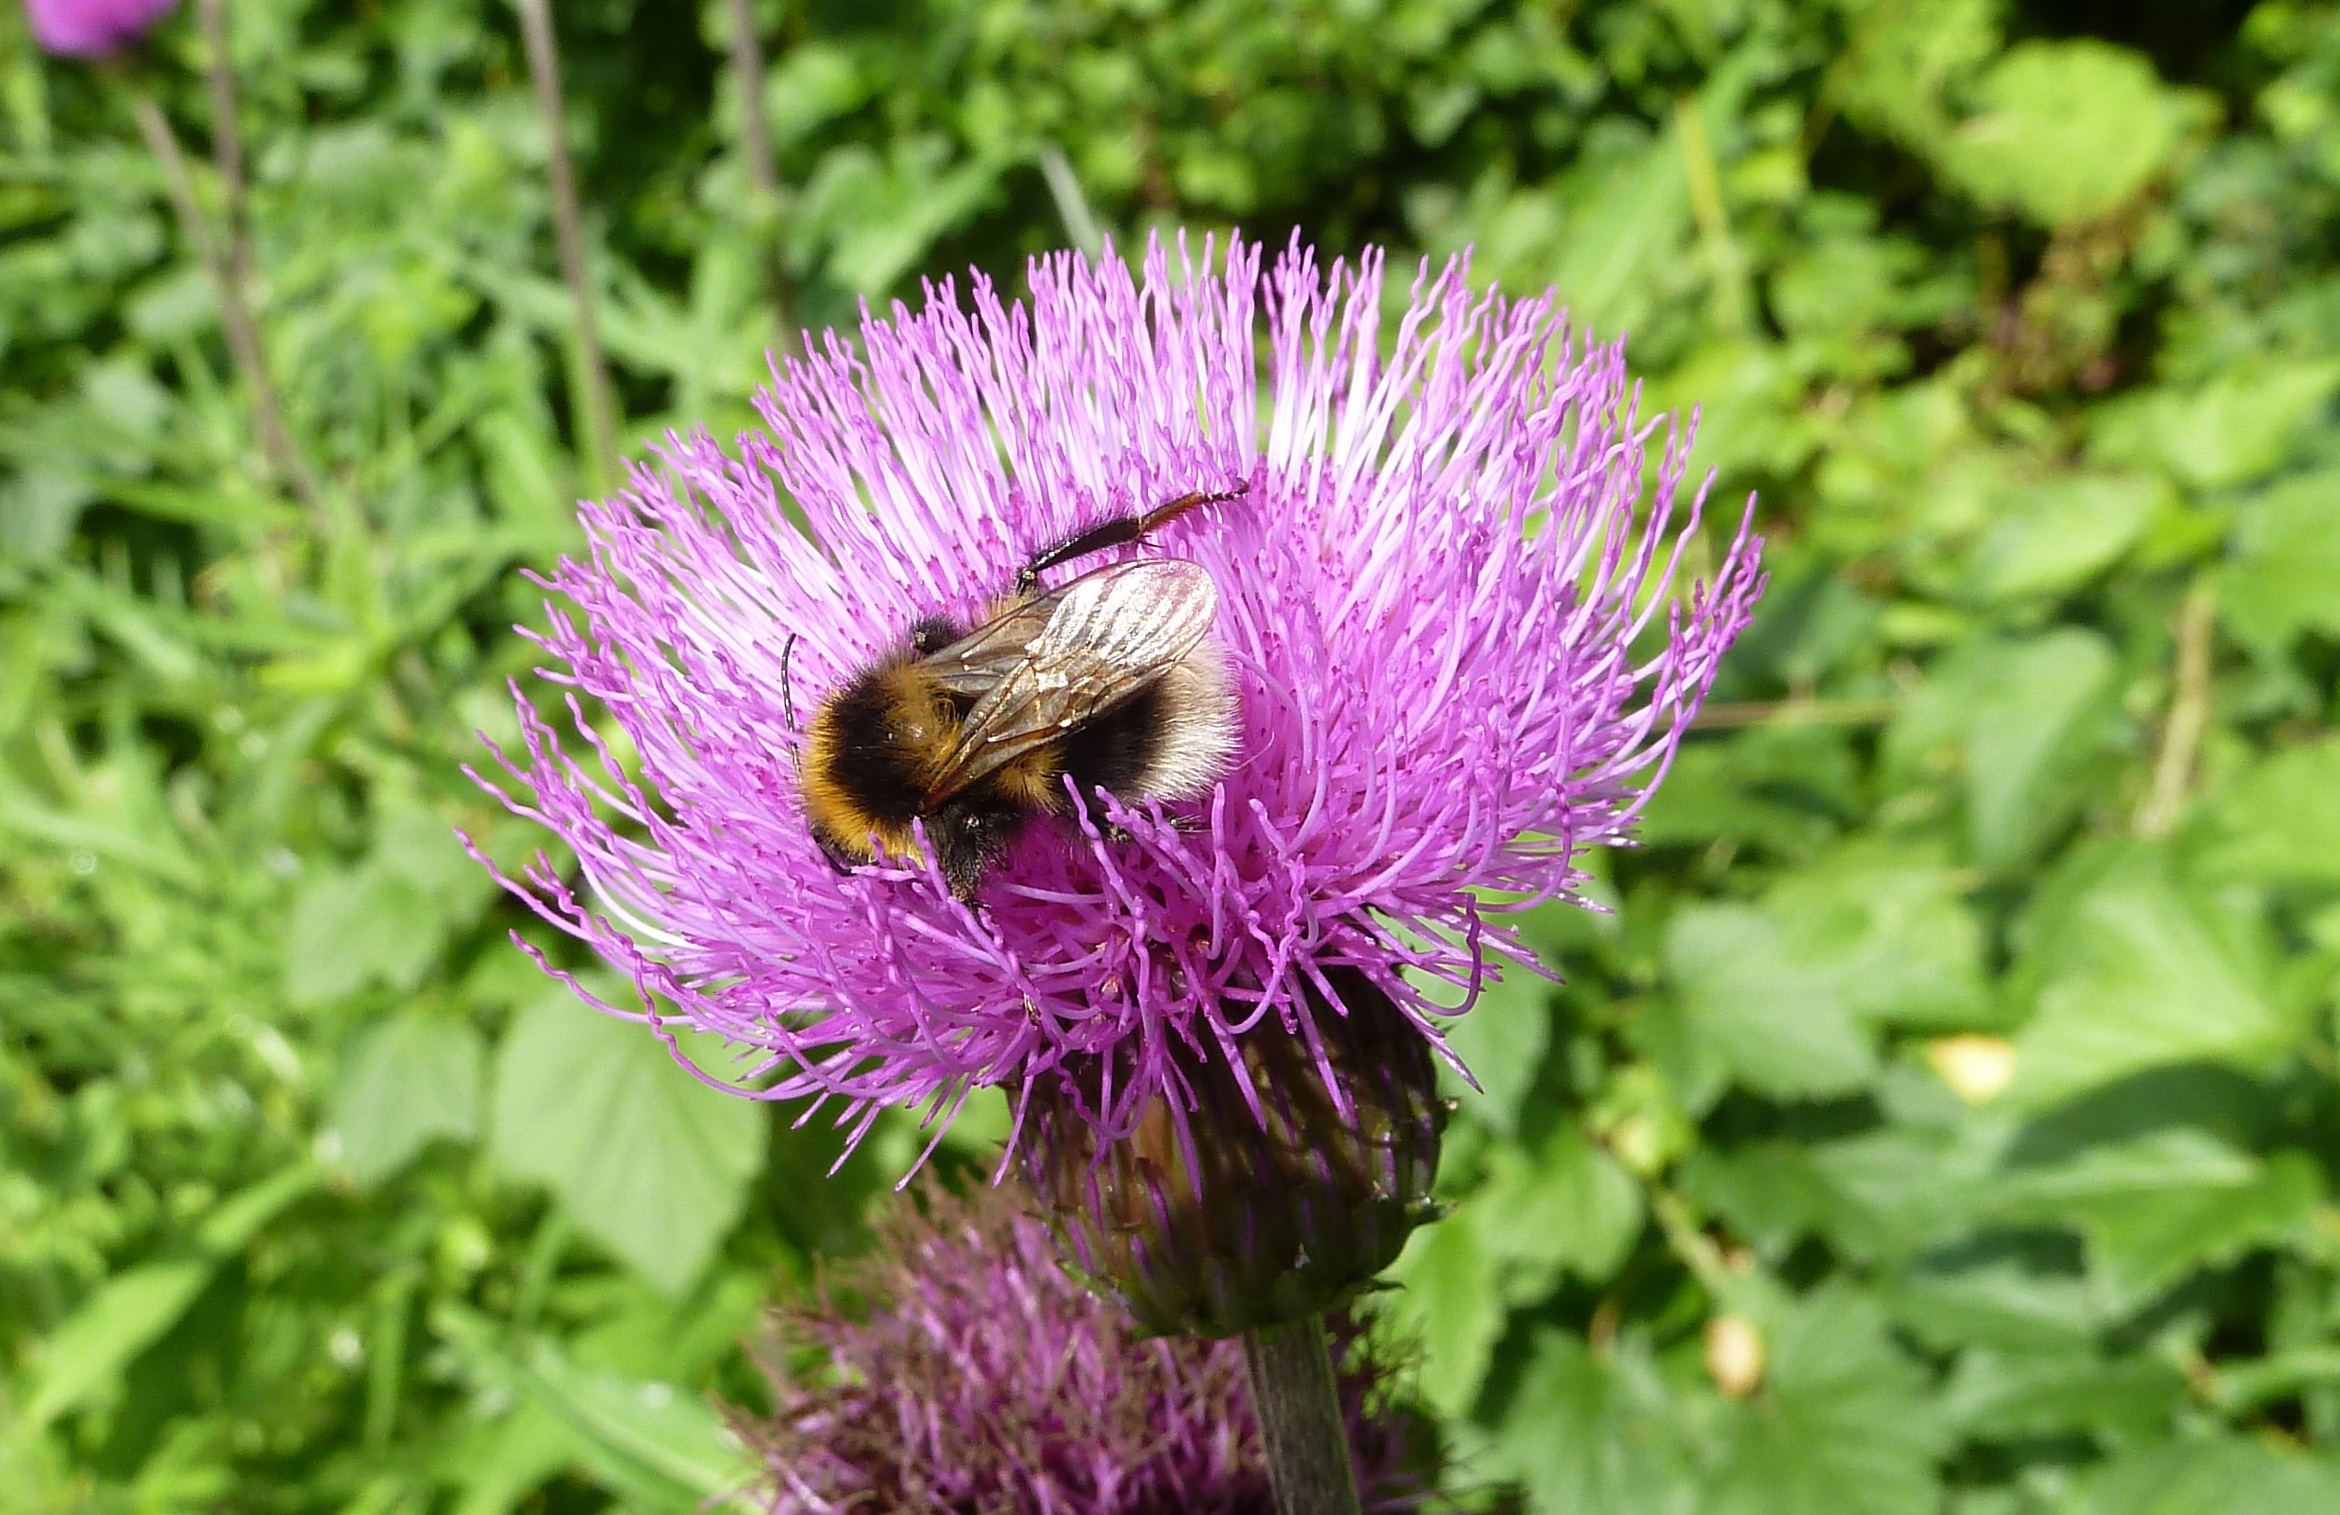
nature, plant, flower, insect, botany, flora, fauna, invertebrate, wildflower, bee, thistle, bumblebee, nectar, macro photography, flowering plant, honey bee, daisy family, silybum, annual plant, land plant, membrane winged insect